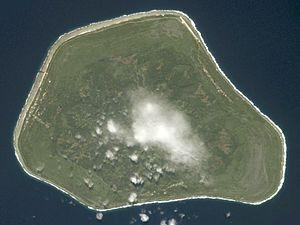
Un atoll surélevé ou atoll exondé est un type d'atoll ou d'île corallienne dont tout ou partie de la partie terrestre est composée d'un ancien récif corallien qui s'est retrouvé émergé. Le terme de makatea désigne un type d'atoll surélevé comportant en son centre les restes de l'ancienne île volcanique. Ce terme sert aussi à désigner spécifiquement les escarpements d'origine corallienne rencontrés dans tous les types d'atolls surélevés.